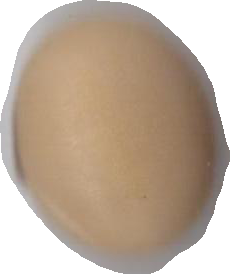
Variety: Anjasmoro